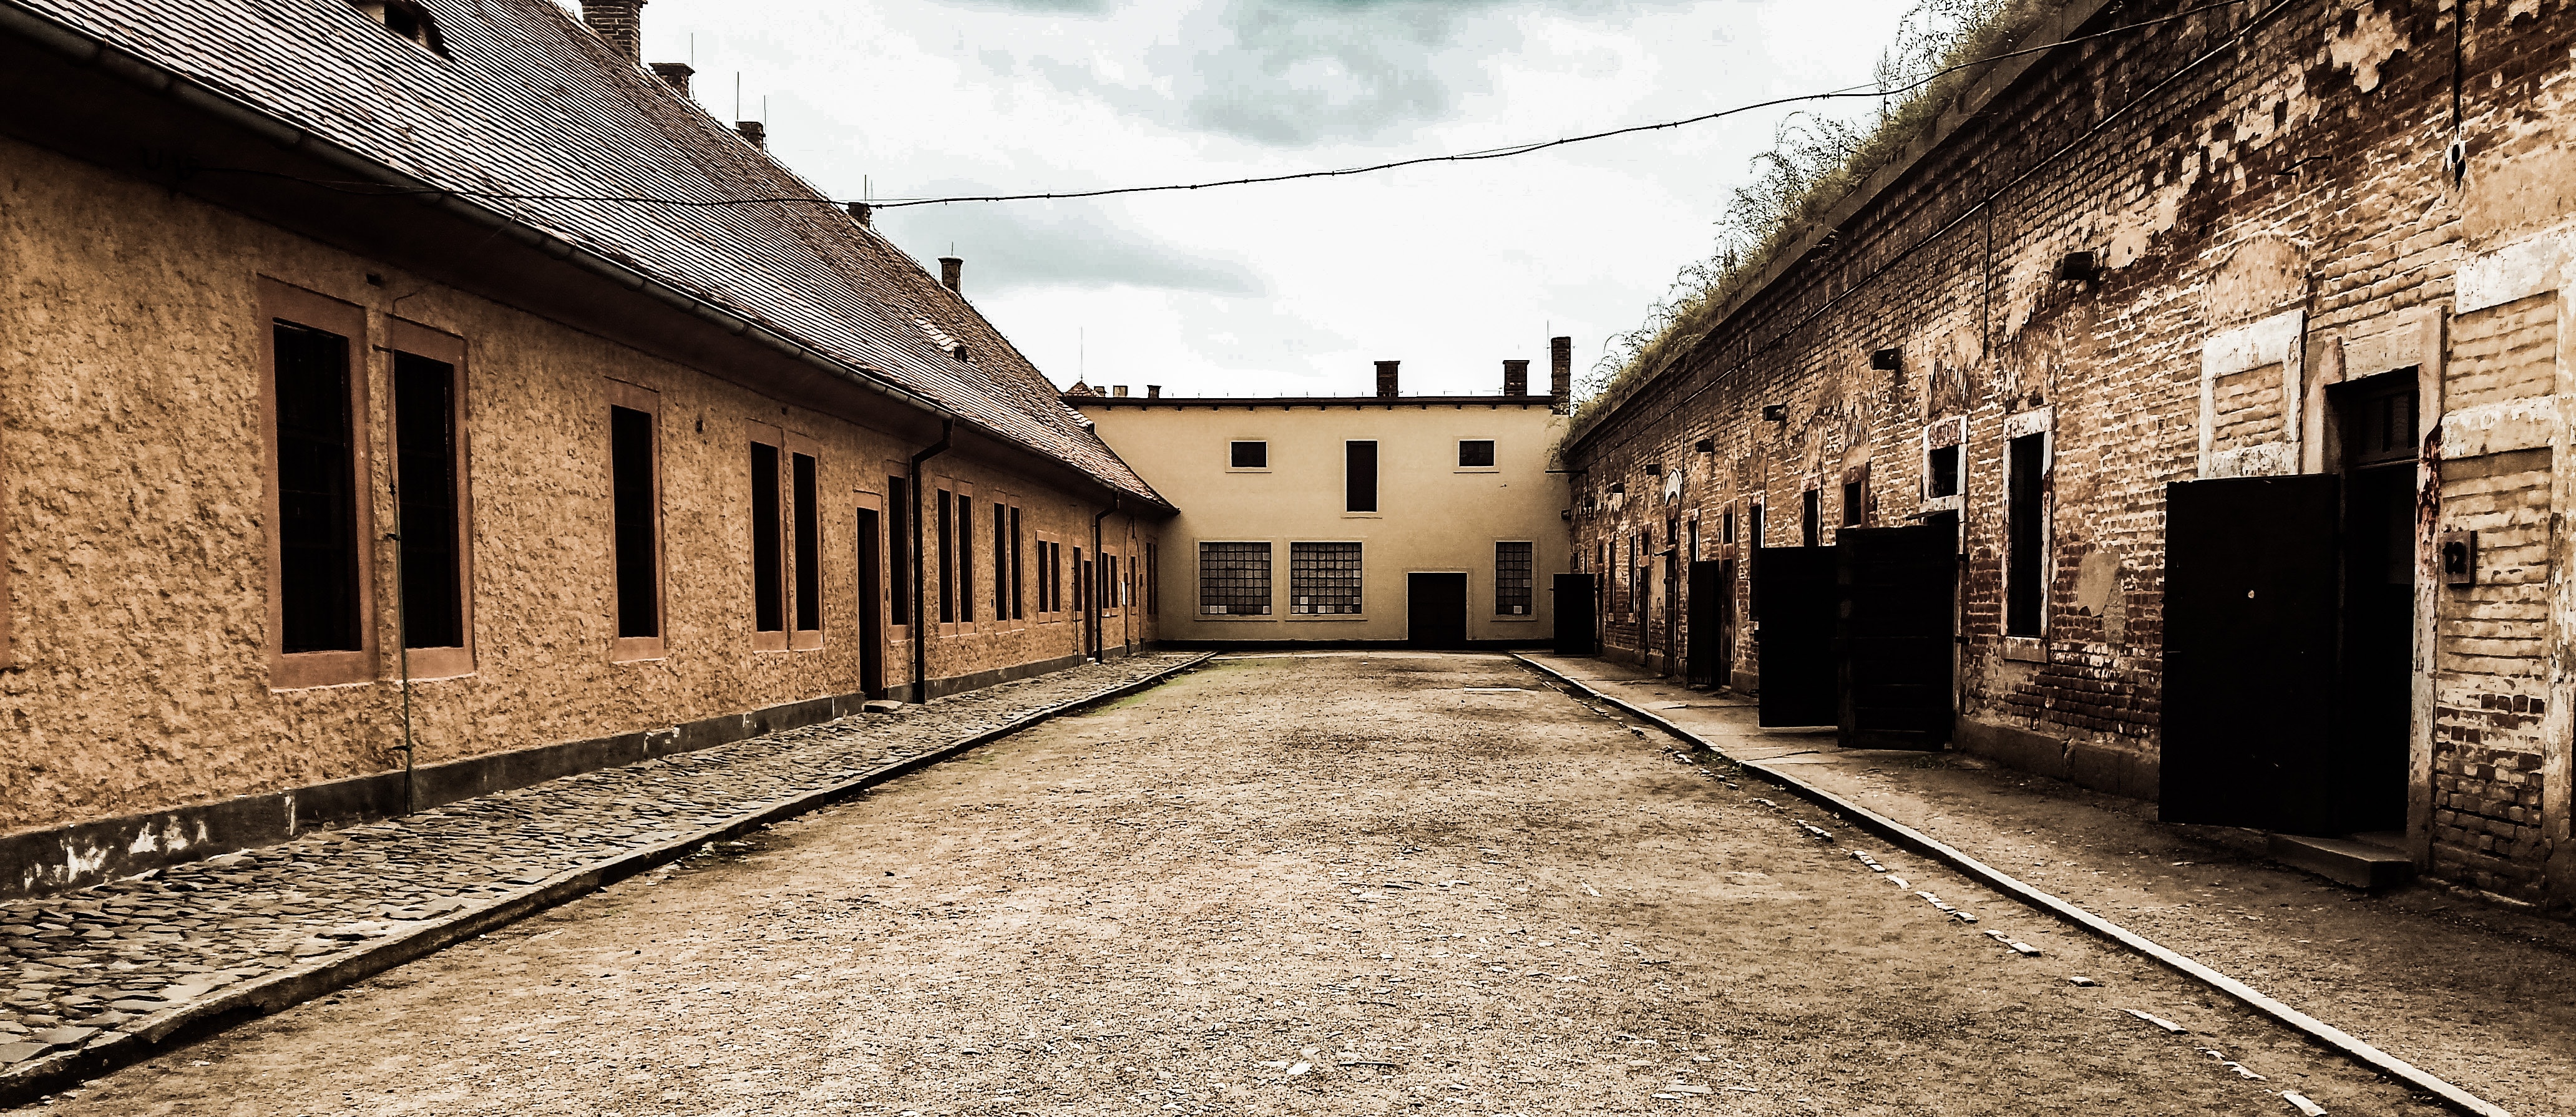
town, building, street, architecture, wall, road, neighbourhood, house, infrastructure, cobblestone, tree, road surface, alley, city, village, landscape, history, facade, courtyard, flooring, residential area, tourism